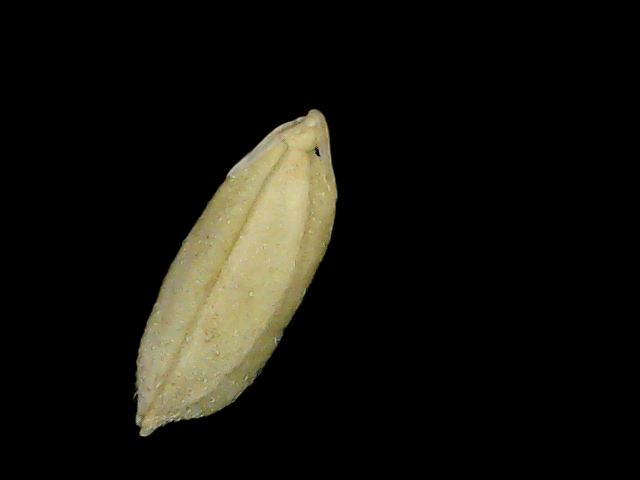
Rice variety: Bd52